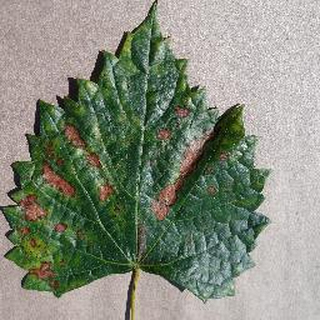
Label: grape_esca_black_measles